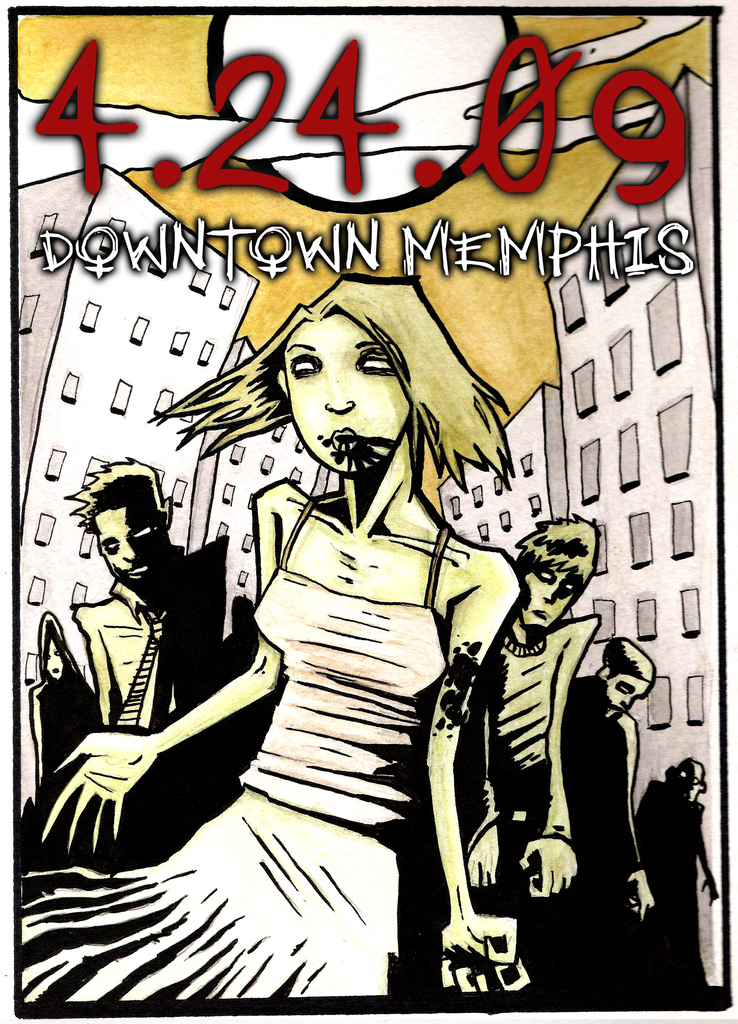
Label: others